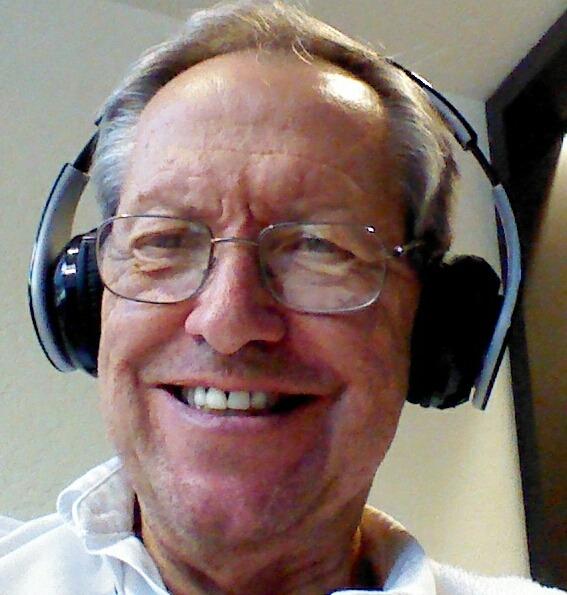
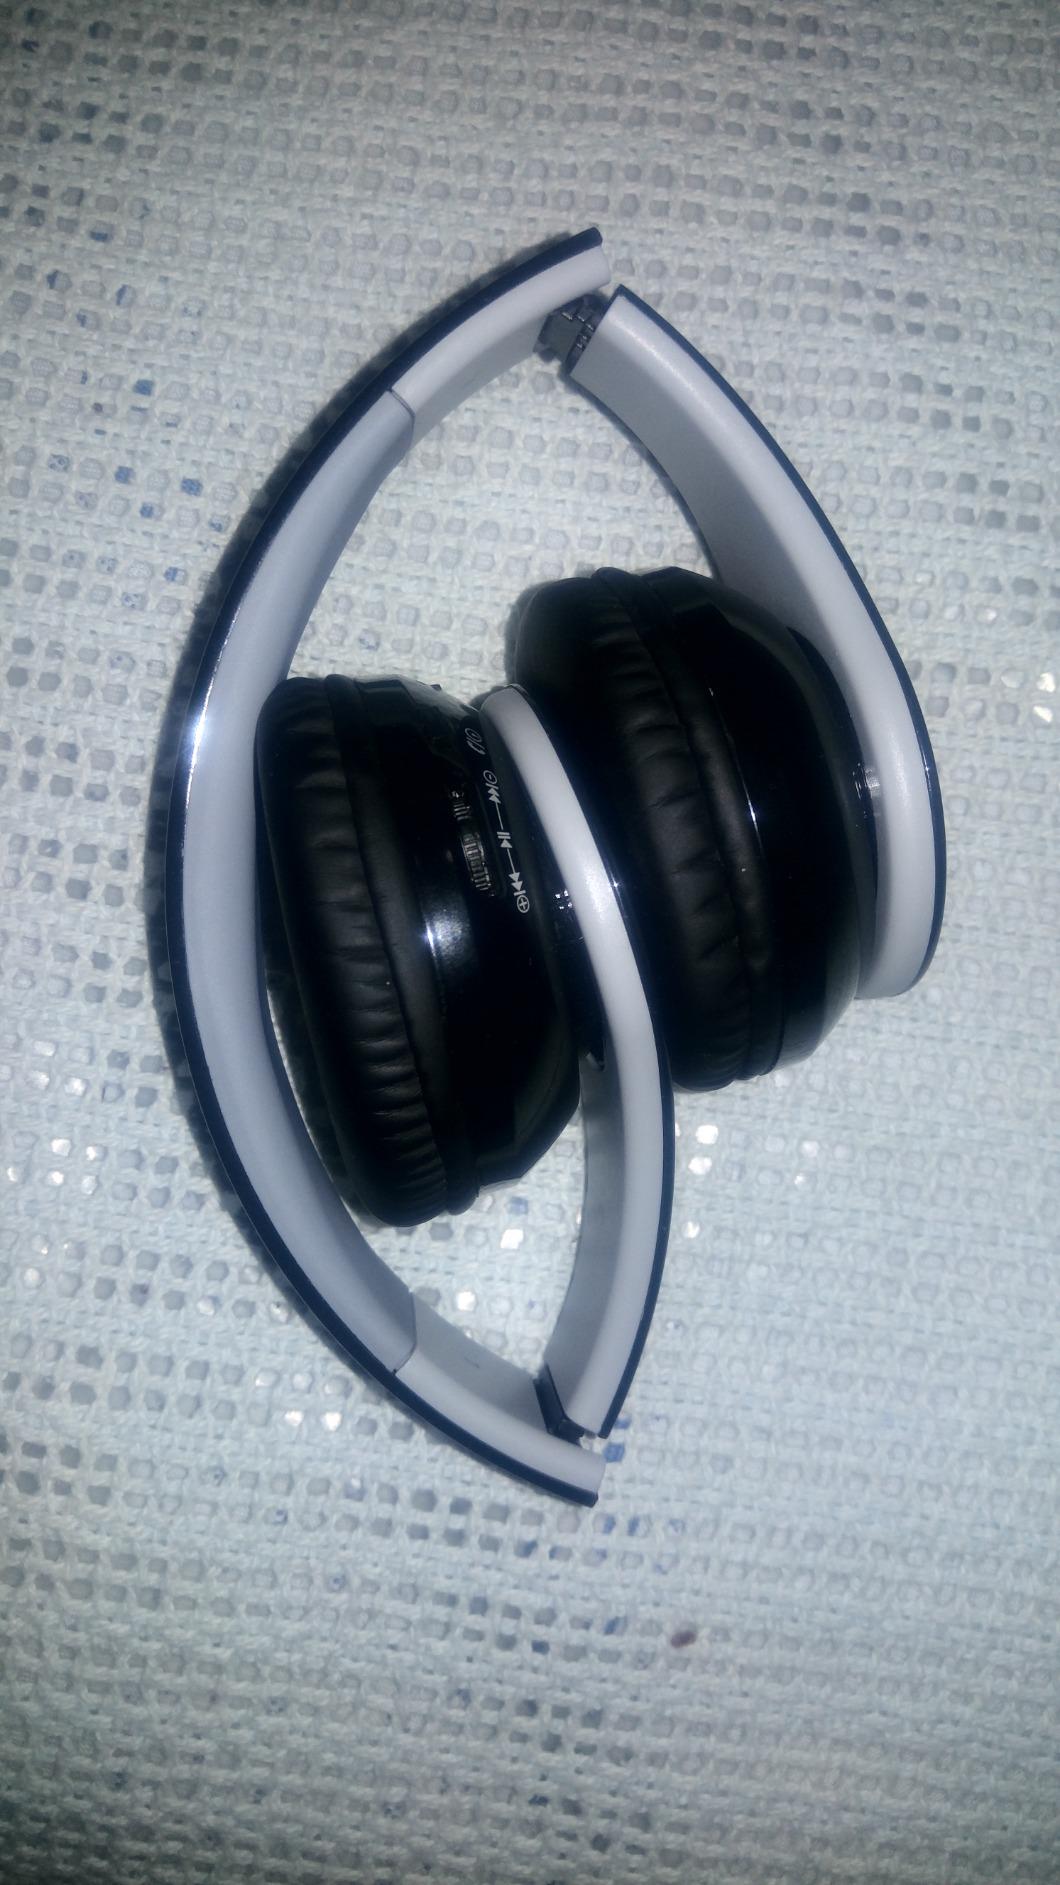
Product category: headphones
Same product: yes